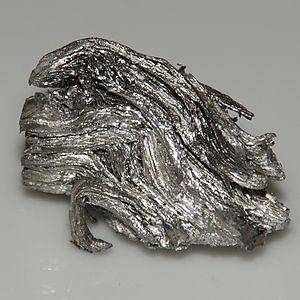
L'holmium est l'élément chimique de numéro atomique 67, de symbole Ho.